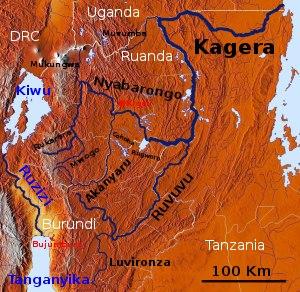
La rivière Ruvyironza est une rivière en Afrique qui est considérée par certains comme une des sources les plus éloignées du Nil. Elle prend sa source sur le mont Kikizi au Burundi, et est un affluent de la rivière Rurubu qui se jette ensuite dans la rivière Kagera en Tanzanie puis de là dans le lac Victoria.